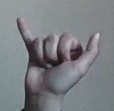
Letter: ya